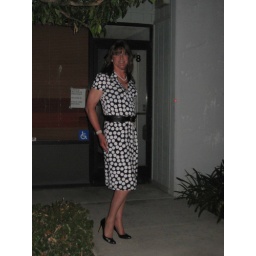
by (C)Ross Dress For Less, belt from Paris street market, shoes from Nine West.